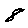
Label: 8